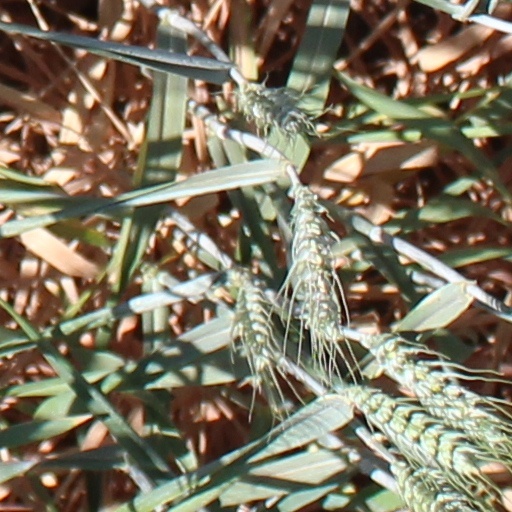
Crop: wheat